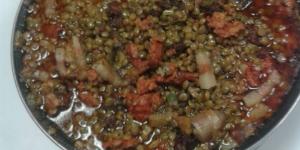
llentejas